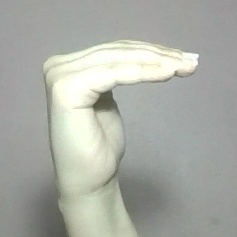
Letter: haa